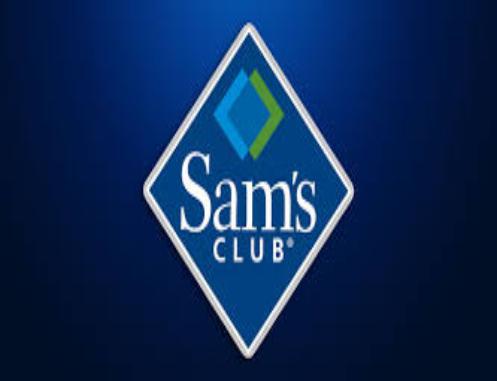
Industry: Others